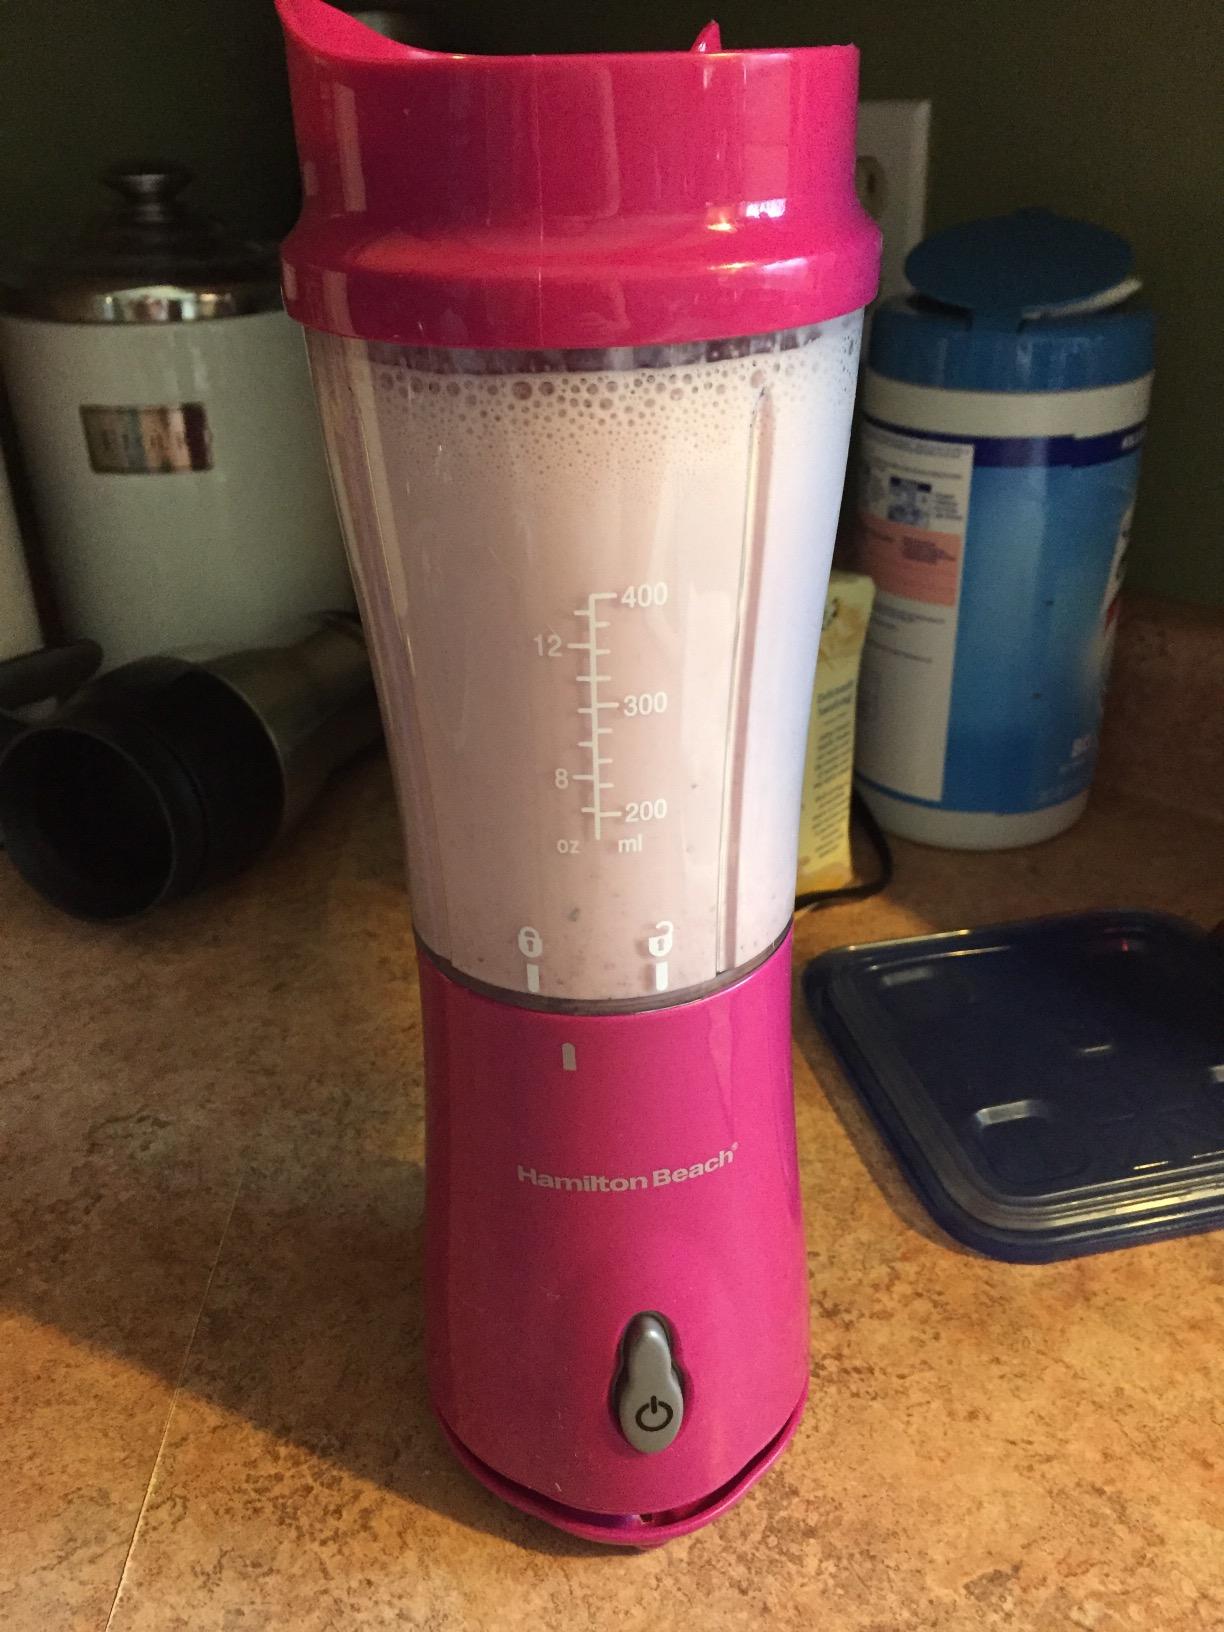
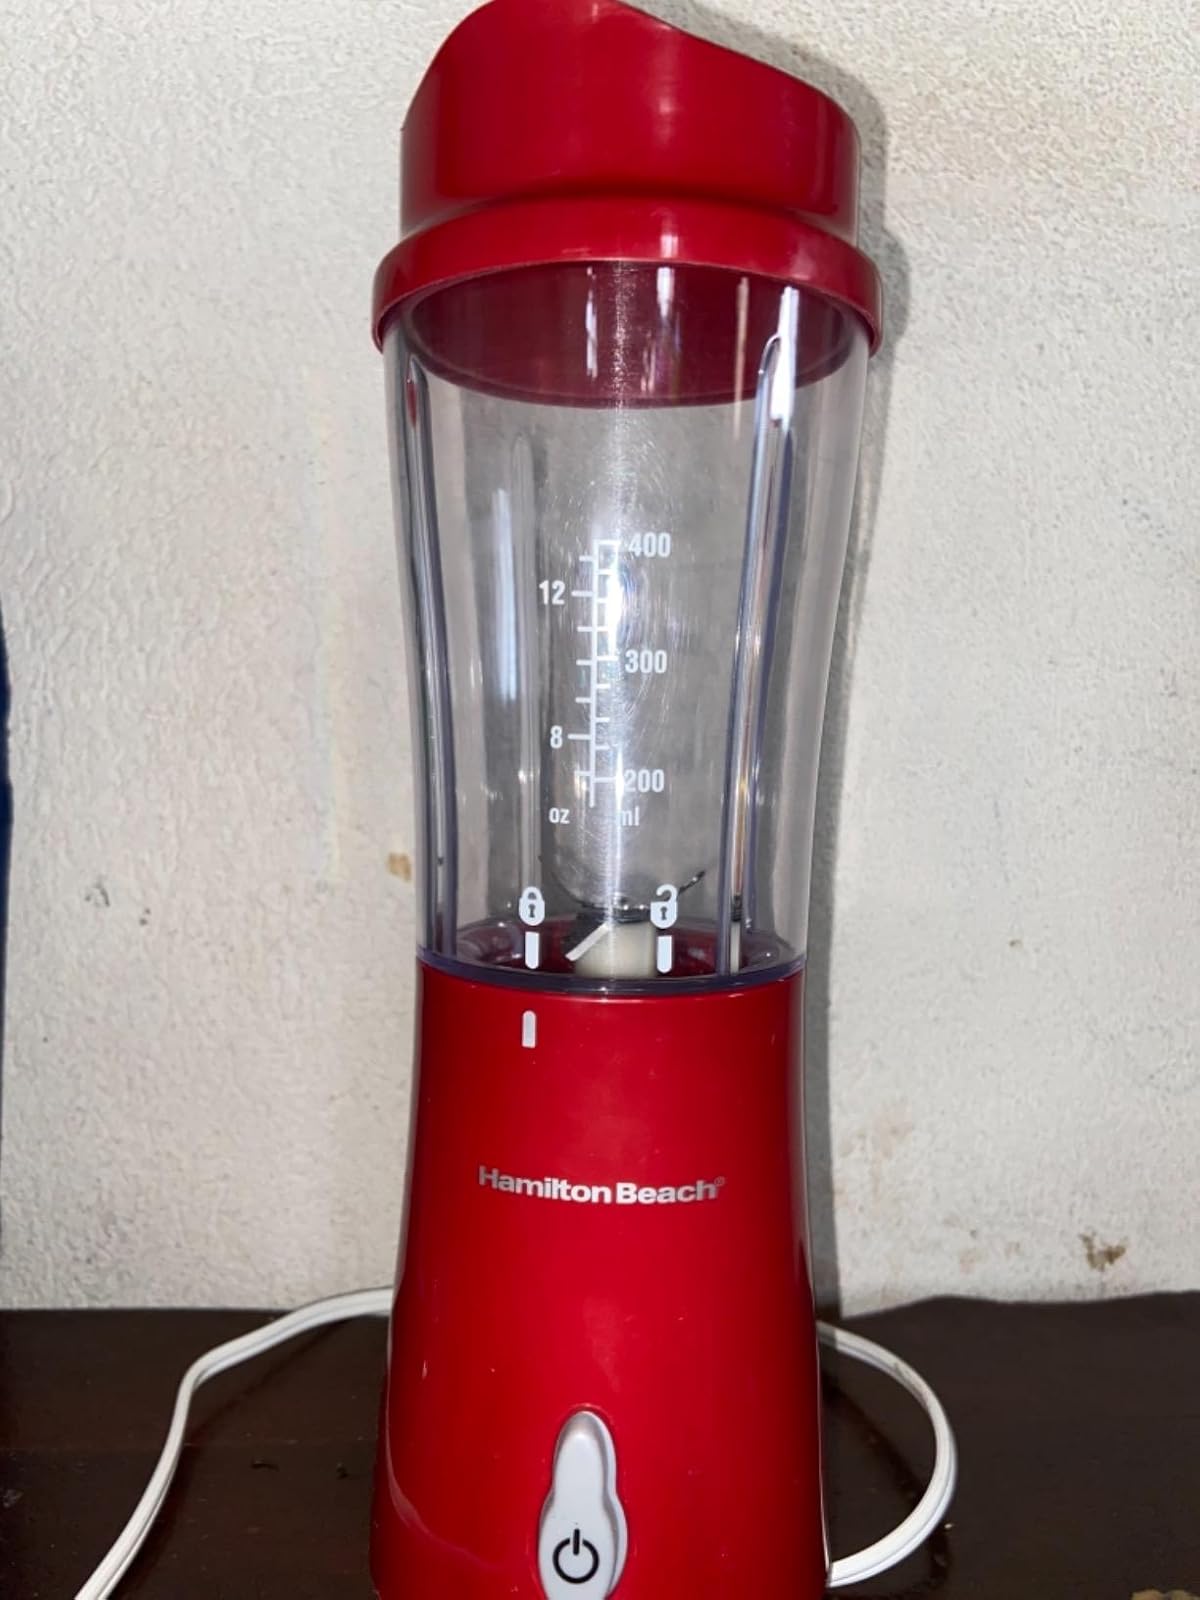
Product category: items_blender
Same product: no